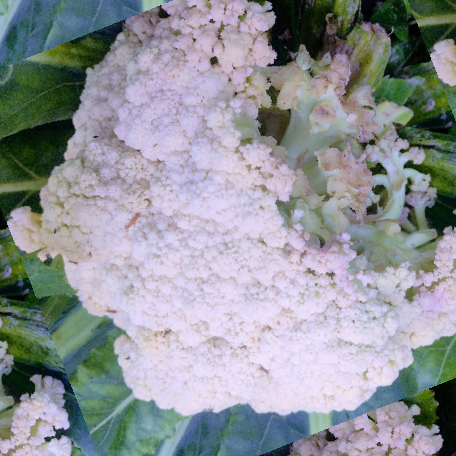
Label: Bacterial spot rot